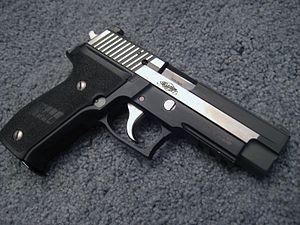
Le Sig-Sauer P226 est un pistolet conçu en Suisse par Sig et produit en Allemagne par Sauer.